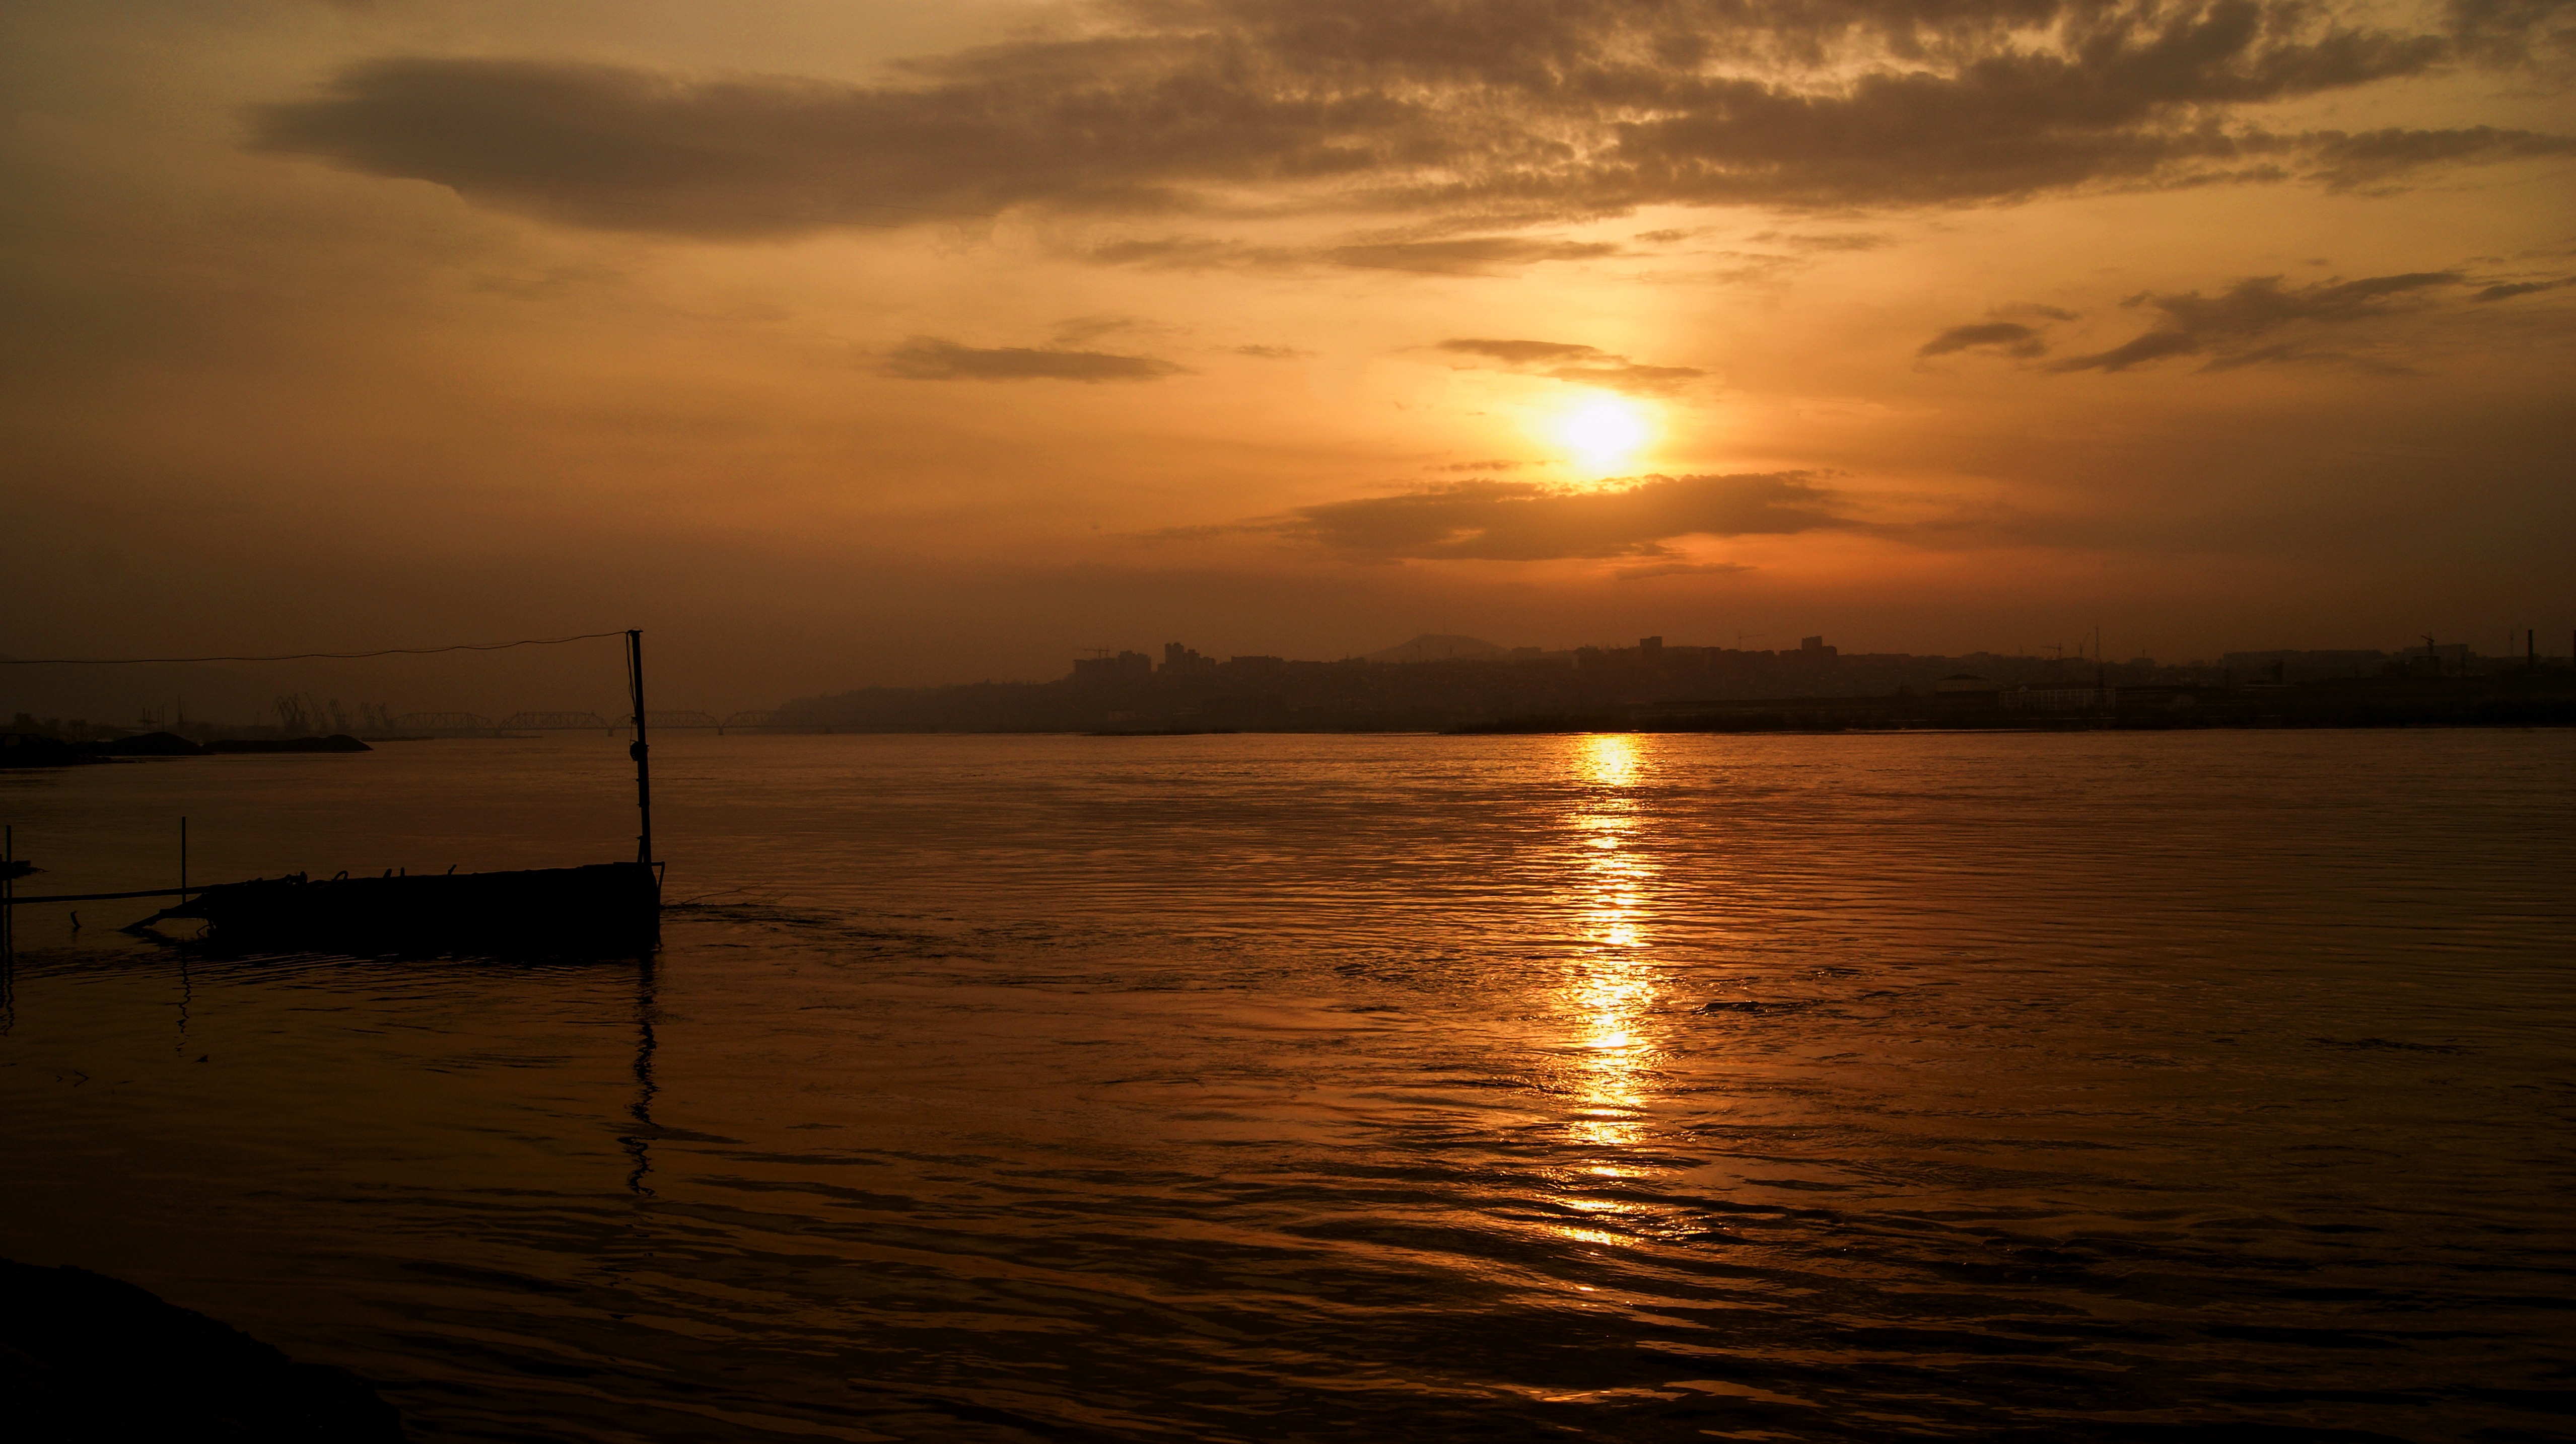
sea, water, ocean, horizon, cloud, sun, sunrise, sunset, sunlight, morning, lake, dawn, river, dusk, evening, spring, reflection, siberia, afterglow, krasnoyarsk, yenisei